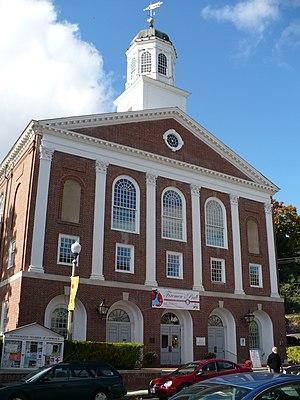
Peterborough est une ville dans le Comté de Hillsborough (New Hampshire) aux États-Unis. La population était de 6 284 au recensement de 2010. Elle est située le long de la rivière Contoocook. La communauté est à 38 miles au sud-ouest de Manchester et 72 miles au nord-ouest de Boston.